Luís Fabiano

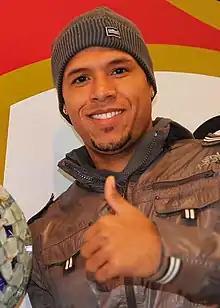
Fabiano in 2010

Luís Fabiano Clemente (born 8 November 1980), commonly known as Luís Fabiano, is a retired Brazilian professional footballer who played as a striker most notably for Sevilla, São Paulo, and the Brazil national team. He is a prolific goalscorer and was ranked the second-highest-scoring Brazilian of the 21st century, according to the International Federation of Football History & Statistics.